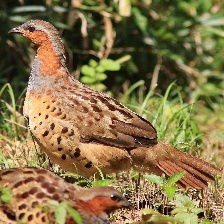
Species: CHINESE BAMBOO PARTRIDGE
Scientific name: BAMBUSICOLA THORACICUS
ImageNet parent category: partridge